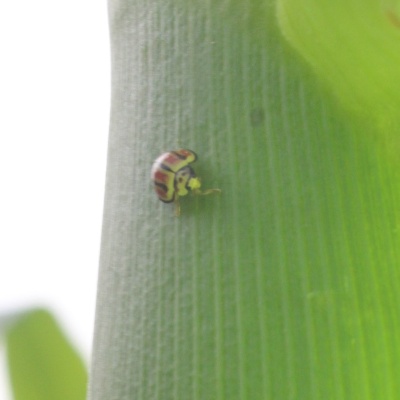
Crop: Maize
Condition: leaf beetle